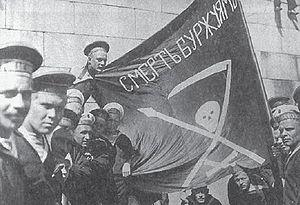
La révolution russe est l’ensemble des événements ayant conduit en février 1917 au renversement spontané du régime tsariste de Russie, puis en octobre de la même année à la prise de pouvoir par les bolcheviks et à l’installation d’un régime léniniste. Cette dernière débouche sur une guerre civile d'une grande violence, opposant les bolcheviks aux Armées blanches et à un ensemble d'autres adversaires. Le conflit est accompagné d'un effondrement de l'économie russe, qui avait débuté pendant la Première guerre mondiale, et d'une famine particulièrement meurtrière : il s'achève par la victoire des bolcheviks et par la reconstitution, sous l'égide de l'URSS, de la majorité des territoires de l'ex-empire. La révolution en Russie donne également naissance au communisme, au sens contemporain du terme.
Une révolution est un renversement brusque d’un régime politique par la force. Elle est aussi définie par le Larousse comme un « changement brusque et violent dans la structure politique et sociale d'un État, qui se produit quand un groupe se révoltant contre les autorités en place, prend le pouvoir et réussit à le garder ».
Le décret sur la paix est le premier décret du nouveau pouvoir bolchévique lors de la révolution d'Octobre. Rédigé par Lénine, le décret est adopté à l'unanimité par le Congrès des Soviets dès le 26 octobre 1917, après le renversement du Gouvernement provisoire russe.
La Marine impériale russe fait référence à la flotte de l'Empire de Russie avant la révolution d'Octobre de 1917.